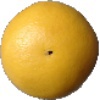
Label: white_grapefruit